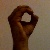
The image shows a hand gesture representing the letter 'O' in Indian Sign Language.